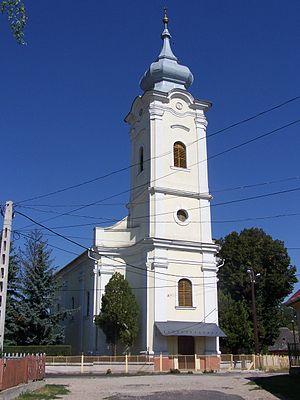
Alsózsolca est une ville et une commune du comitat de Borsod-Abaúj-Zemplén en Hongrie.